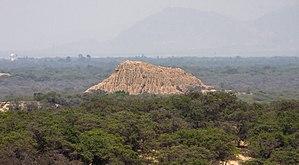
Le sanctuaire historique Bosque de Pómac est une zone protégée du Pérou dans la province de Ferreñafe, département de Lambayeque. C'est l'une des quatre zones reconnues comme des sanctuaires historiques dans le pays.
Le site archéologique de Batán Grande est un complexe archéologique considéré comme le plus important de la culture Lambayeque, qui date du VIIIᵉ siècle au XIIᵉ siècle. Il est situé à Ferreñafe, à 41 km au nord de Chiclayo, dans le département de Lambayeque, sur la côte nord du Pérou. Il est inscrit dans le sanctuaire historique Bosque de Pómac.